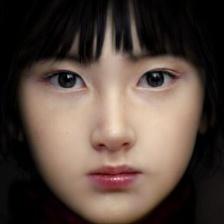
Label: faces